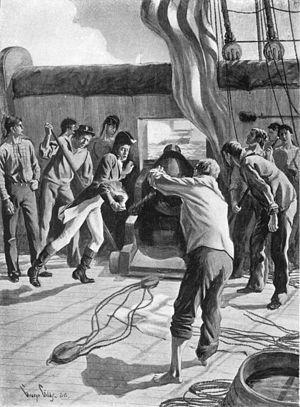
L'USS Chesapeake était une frégate trois-mâts de 38 canons de l'United States Navy. Il s’agissait de l’une des six frégates originelles de l’US Navy dont la construction fut autorisée par le Naval Act of 1794. L'architecte de marine Joshua Humphreys a construit ces frégates afin d’en faire les navires capitaux de la jeune Navy. La Chesapeake devait en premier lieu être une frégate de 44 canons mais des retards de construction, le manque de matériel et des problèmes budgétaires ont obligé le charpentier de marine Josiah Fox à le modifier pour en faire un navire de 38 canons. L’USS Chesapeake fut lancée au chantier naval de Gosport le 2 décembre 1799 afin de participer directement à la quasi-guerre contre la France avant de prendre part à la première guerre barbaresque.